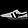
Label: Sneaker